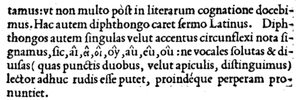
L'accent circonflexe est l'un des cinq diacritiques utilisés en français. Il peut coiffer les voyelles a, e, i, o et u.